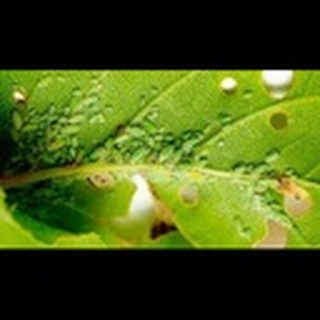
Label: cotton_aphids